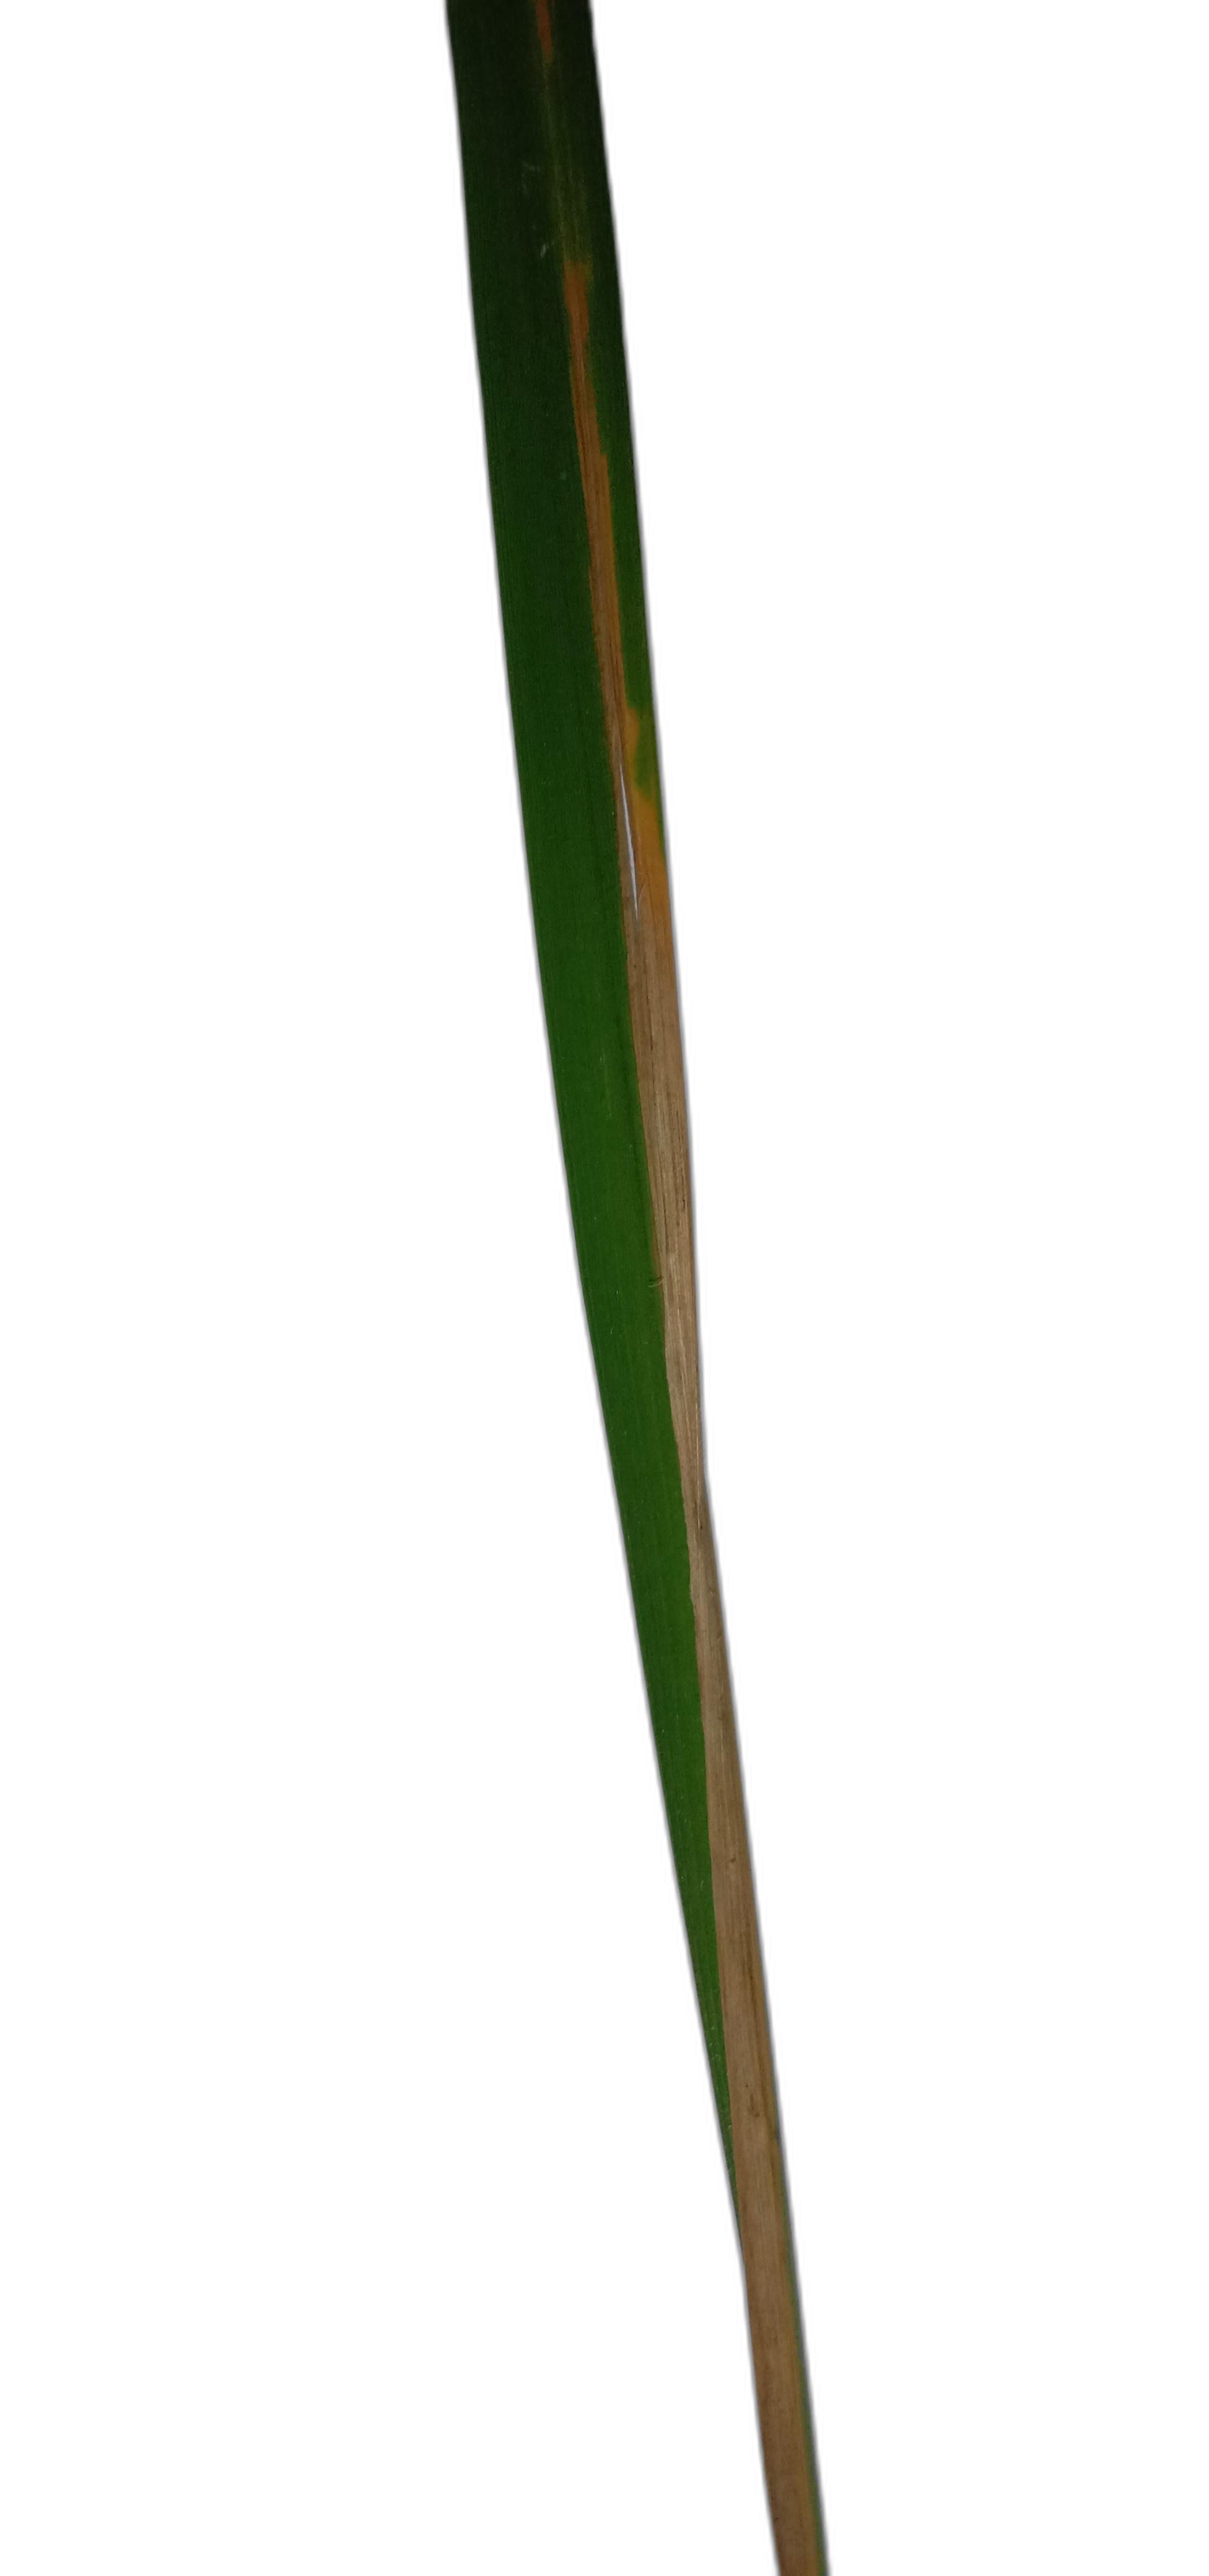
Label: Leaf Scald